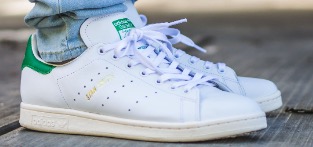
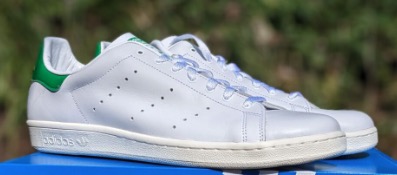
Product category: misc
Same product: yes